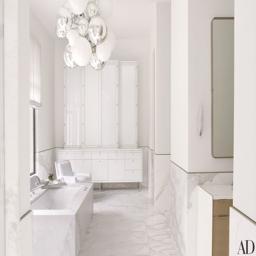
touches of soft whites and greys make this master bathroom a luxurious escape .